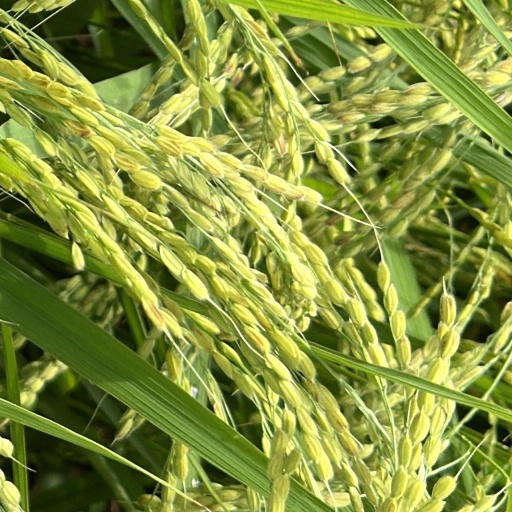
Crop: rice